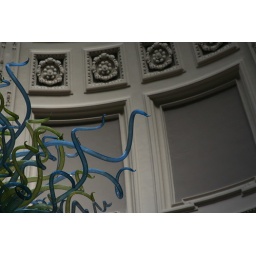
A blue and yellow glass sculpture hangs in the lobby of the Victoria &amp;amp; Albert Museum in London.